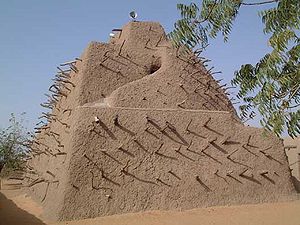
Askias grav
Askias grav er et godt eksempel på bygningsværker i ler
Askias grav i byen Gao i Mali, er bygget i 1490'erne, og formodes at være gravstedet til den første kejser i songhairiget, Askia Mohammad 1. Verdensarvsstedet omfatter det pyramideformede gravminde, to moskéer med flade tage, en gravplads og et forsamlingsområde.